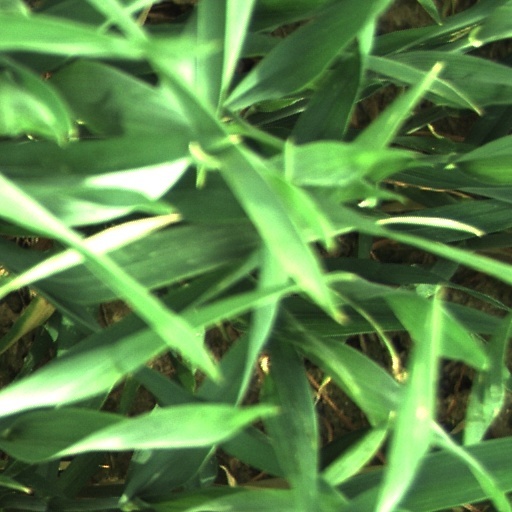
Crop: wheat